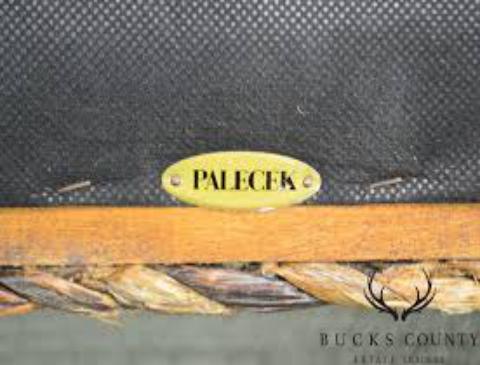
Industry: Necessities